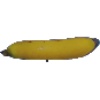
Label: Banana 1